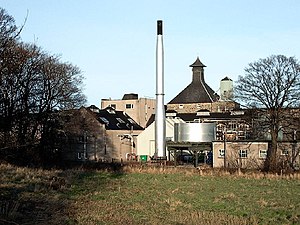
Benriach
The BenRiach er et whiskydestilleri, som ligger i den skotske whisky-region Speyside. Destilleriet ligger godt 2 km syd for Elgin og er et af de få uafhængige destillerier i Skotland. Destilleriet ejes og drives af BenRiach Distillery Company Limited, som er grundlagt af de to sydafrikanere Geoff Bell og Wayne Keiswetter samt skotten Billy Walker. I 2008 blev selskabet udvidet gennem købet af Glendronach Distillery.